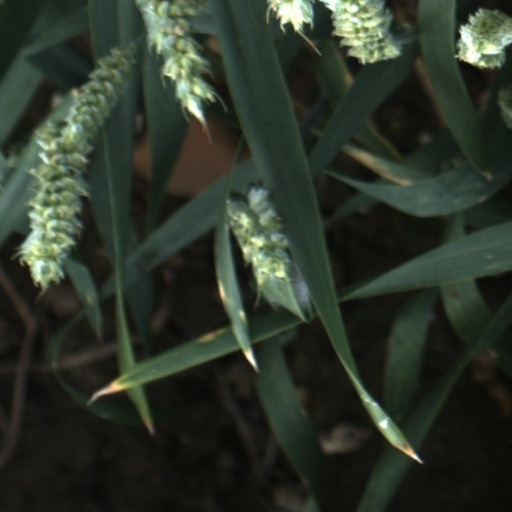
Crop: wheat